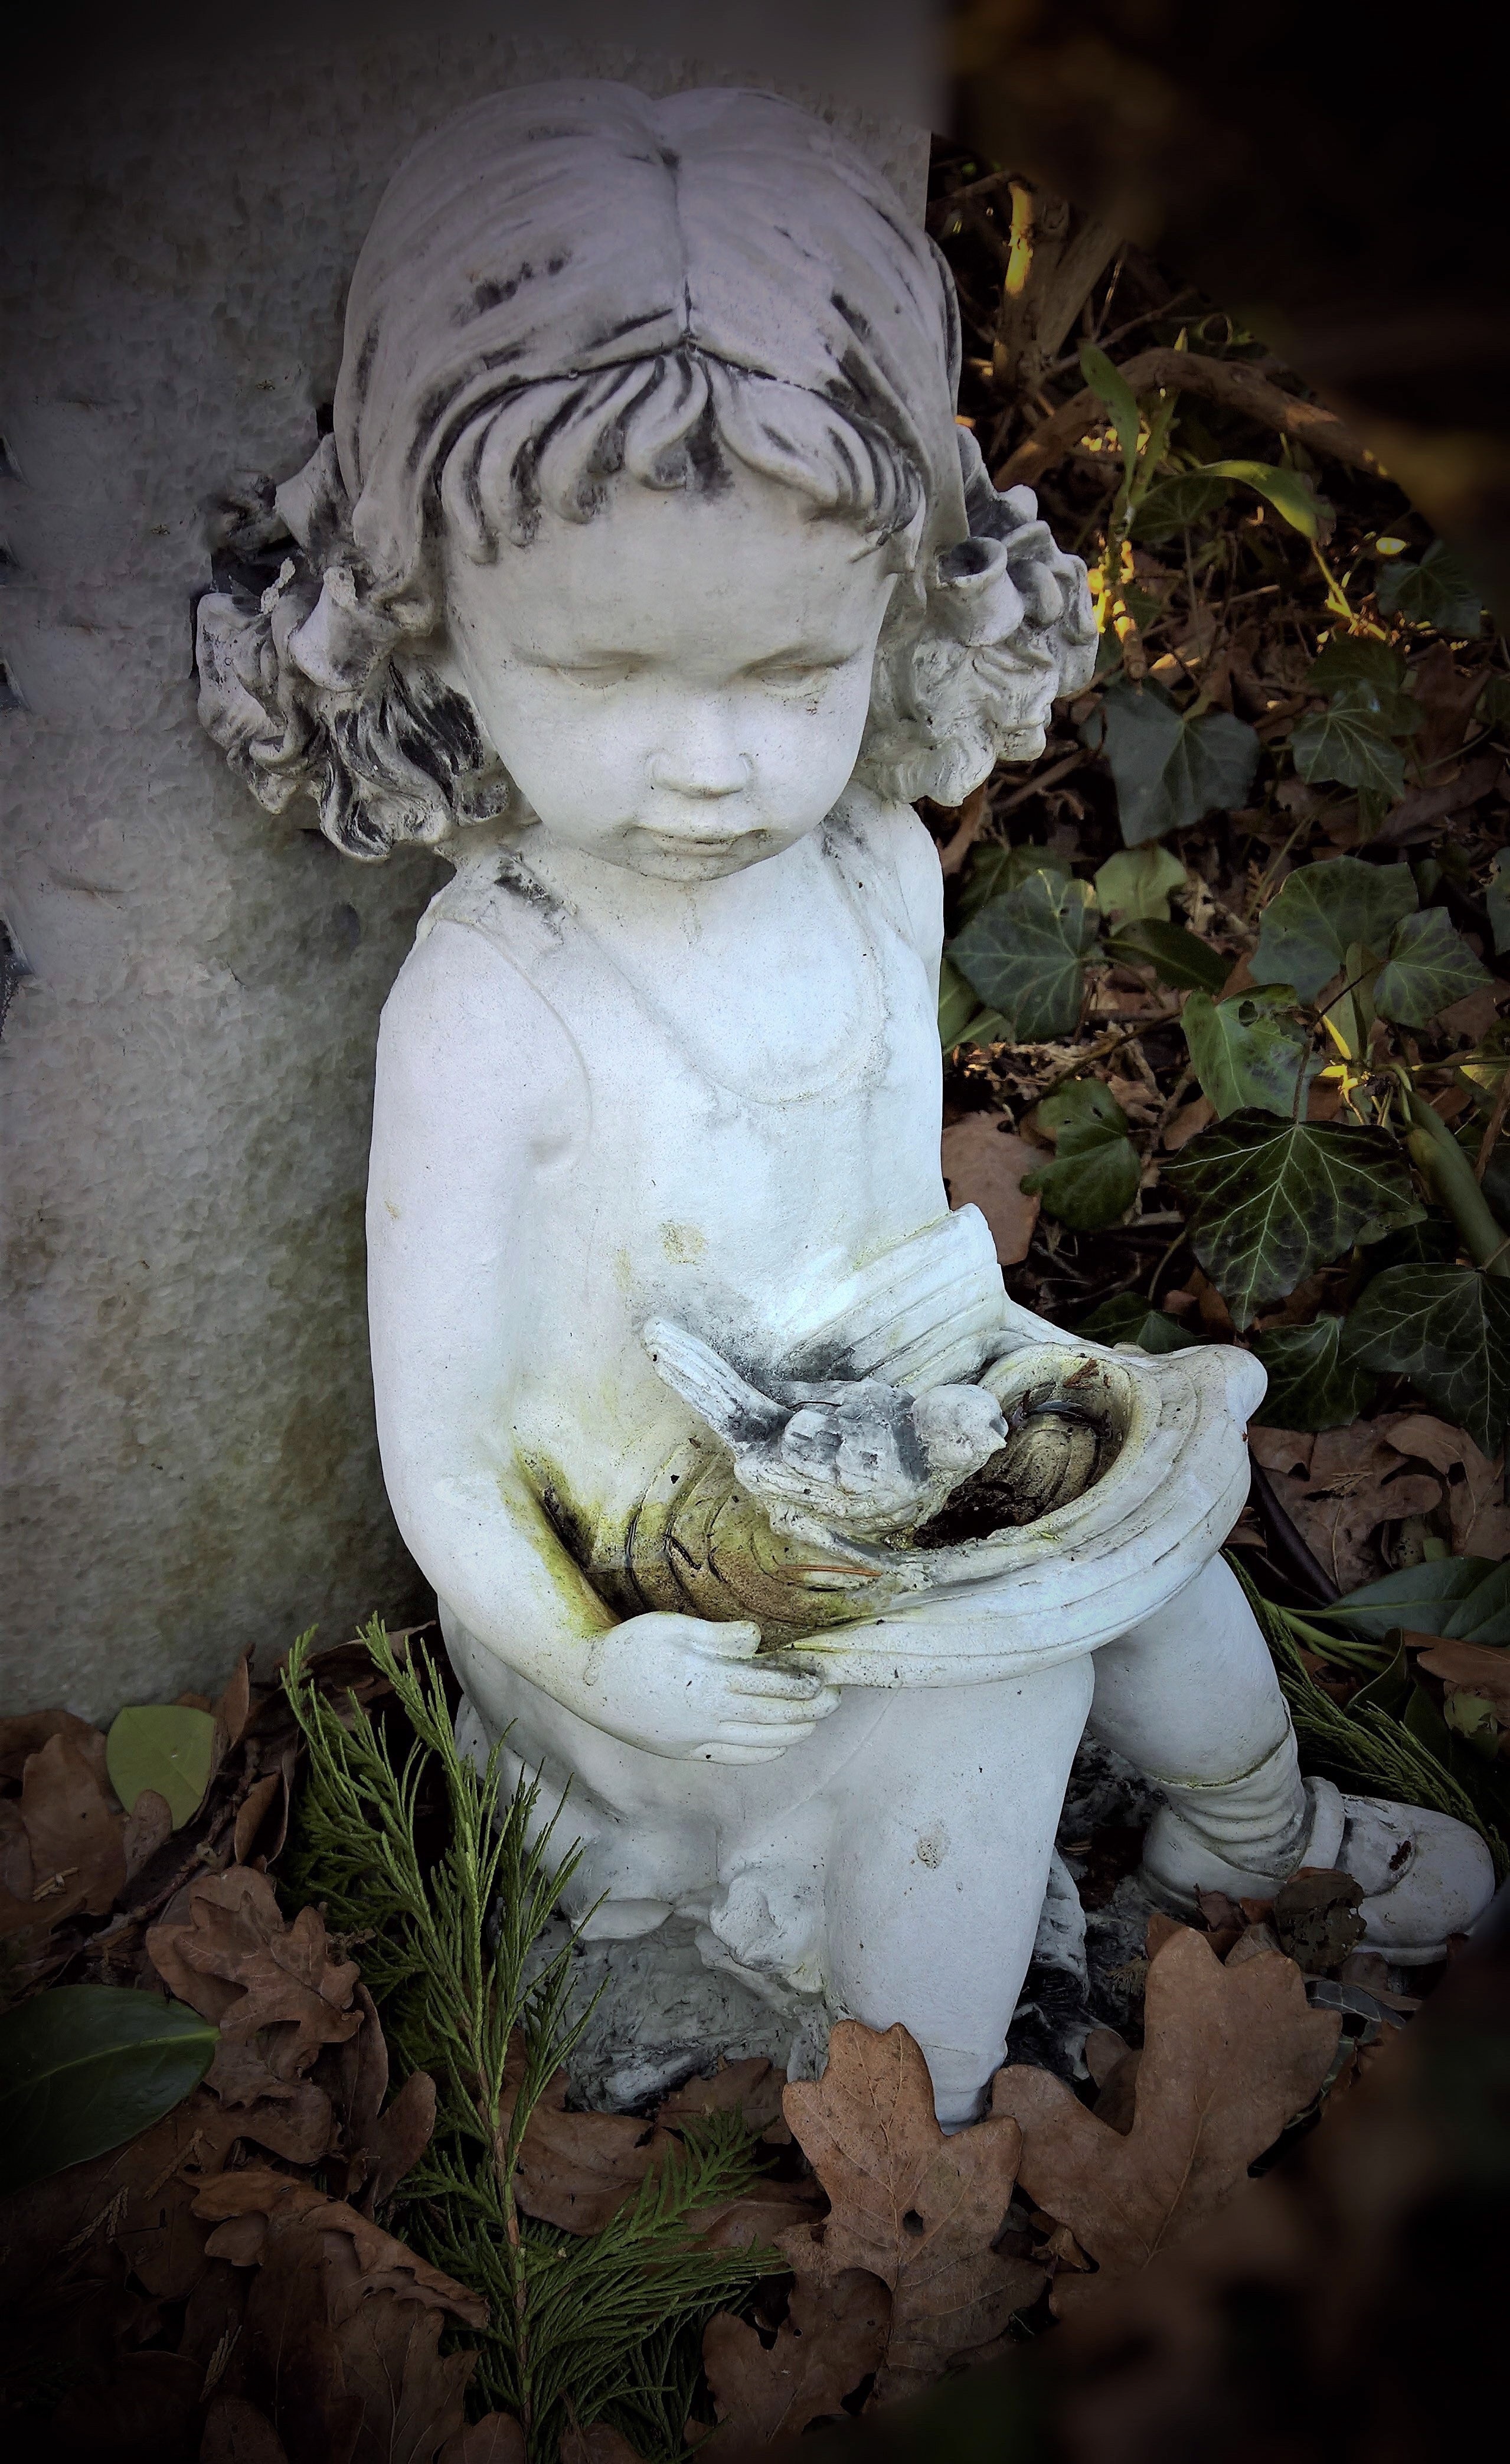
girl, flower, monument, statue, sitting, memory, cemetery, tombstone, sculpture, art, figure, temple, commemorate, pretty, carving, cherub, mourning, mythology, artistically, bird bath, fictional character